Lee Ufan

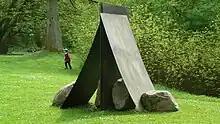

From his first solo exhibition in Japan in 1967, Lee Ufan was invited by Manfred Schneckenburger to participate in Documenta VI (1977) in Kassel, Germany, and in 1969 and 1973 he represented Korea in the Bienal de São Paulo. In 1971, Lee was chosen as one of the representatives of Korea to the Paris Biennale. His contribution to the 1971 Biennale consisted of a "Relatum" piece in which a rubber mat was held down and stretched by three strategically placed rocks. The first scholarly overview of Mono-ha was written in 1978 by critic Minemura Toshiaki for "Bijutsu techō"'s thirtieth anniversary issue. Following its publication, Minemura began preparing the first official exhibition on Mono-ha as a historical artistic movement in 1986 at Kamakura Gallery in Kanagawa Prefecture. The exhibition, entitled "Mono-ha", was divided into three parts and included Lee as well as nine other colleagues. Lee's work was included in the 1992 Tate Liverpool exhibition, "Working With Nature: Traditional Thought in Contemporary Art from Korea," the first major survey of Korean art shown in the U.K. In 1997, Lee had a solo exhibition at the Jeu de Paume, Paris, and in 2001 the Kunstmuseum Bonn held a major retrospective of his work. Major exhibitions of Lee's painting and sculpture were later held at the Yokohama Museum of Art in 2005 and the Musée d'art Moderne Saint-Etienne in France in December 2005. The Situation Kunst (für Max Imdahl), a museum associated with Ruhr University Bochum in Germany, opened in 2006 with a gallery devoted to a permanent installation of Lee Ufan's paintings and a garden of his sculpture. However, it was Lee's "Resonance" exhibition at Palazzo Palumbo Fossati during the 2007 Venice Biennale that won him critical acclaim and a wider audience.